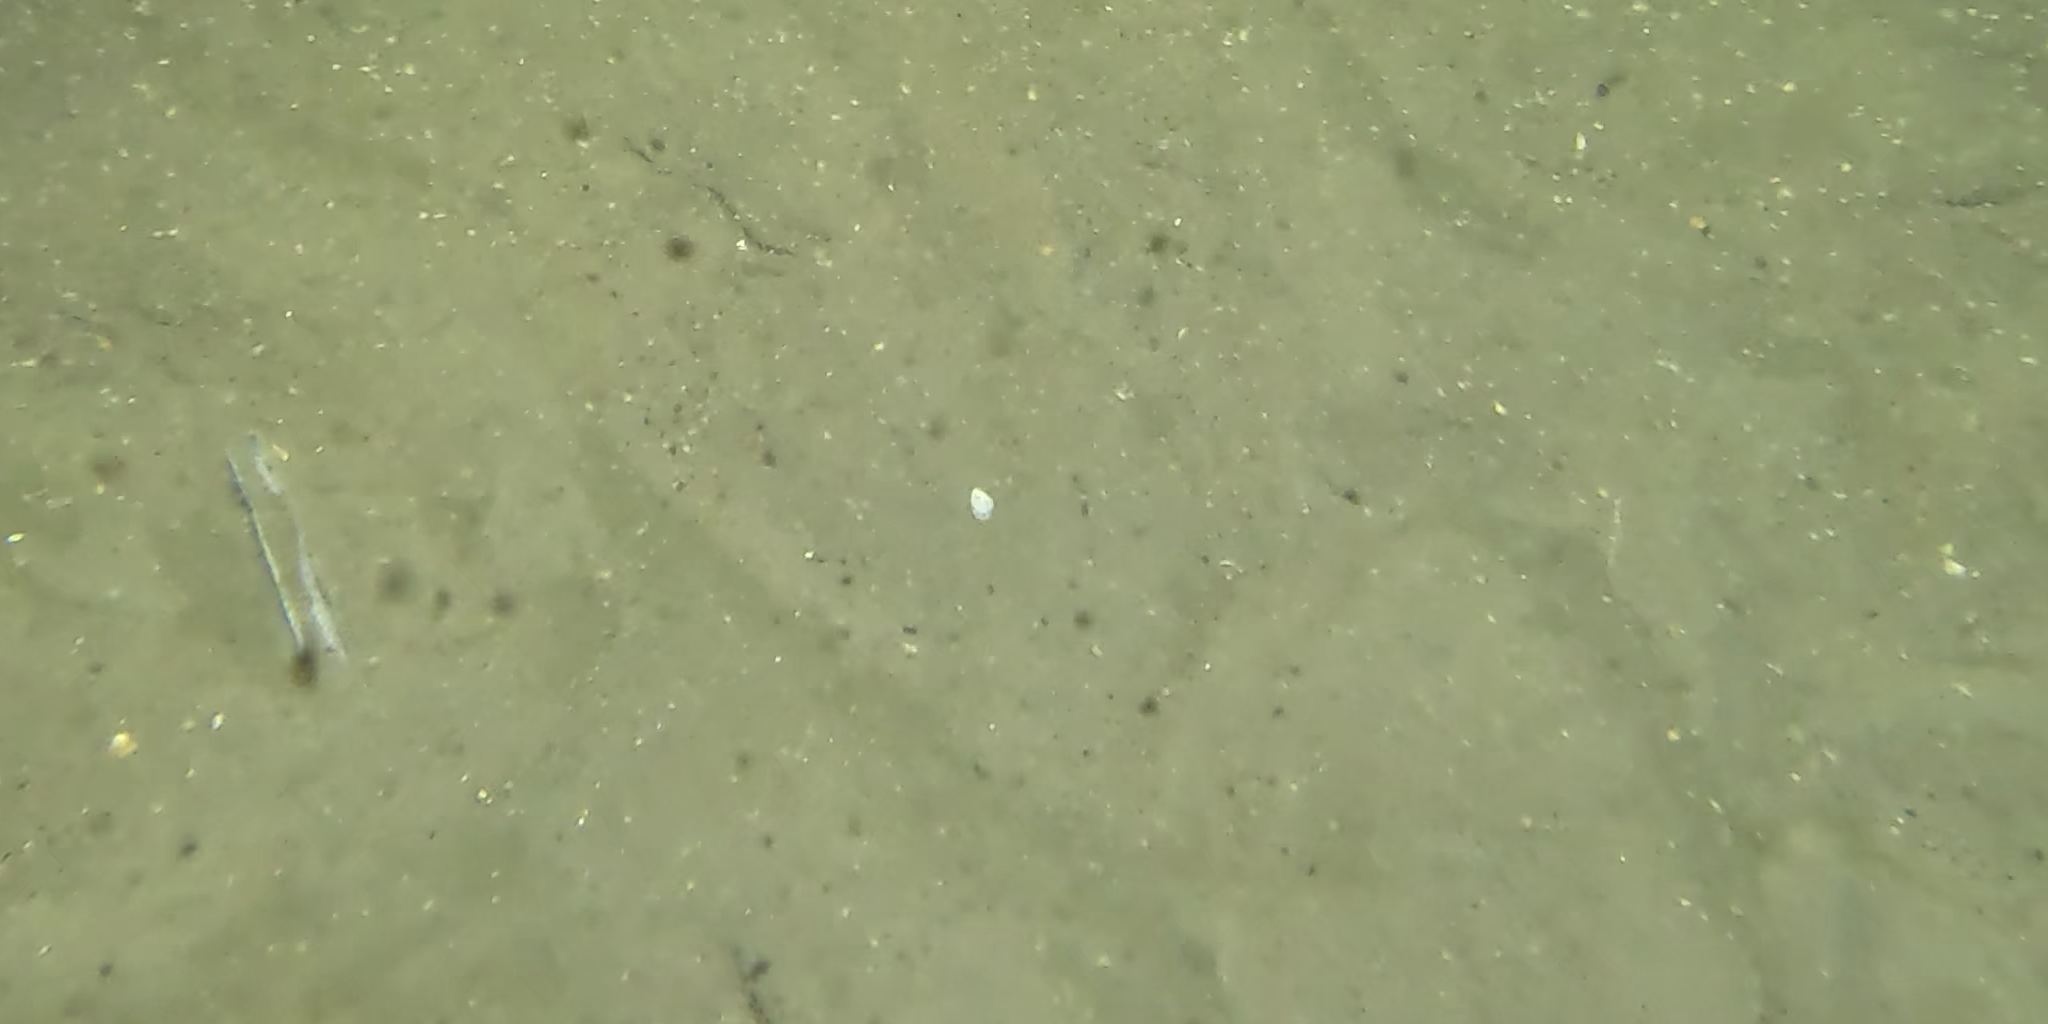
Seabed habitat: sand